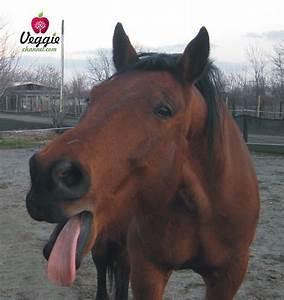
horse